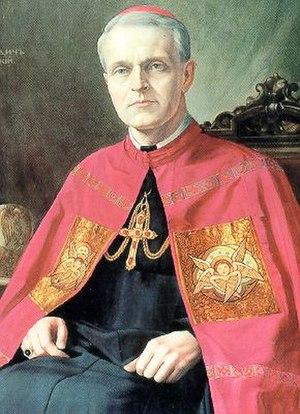
Pavol Peter Gojdič, était un religieux slovaque de l'Ordre basilien de saint Josaphat, évêque de l'Église grecque-catholique ruthène, à la tête de l'archéparchie de Prešov. Victime de la persécution religieuse menée par le régime communiste de la Tchécoslovaquie, il est vénéré comme bienheureux et martyr par l'Église catholique. Il est aussi reconnu Juste parmi les nations par Yad Vashem.
Cette liste de saints concerne les saints, bienheureux, et vénérables reconnus comme tels par l'Église catholique, ayant vécu au XXᵉ siècle. Sur cette période, l'Église a donné comme modèles évangéliques 152 saints et 2 038 bienheureux.